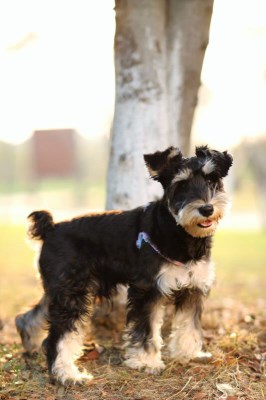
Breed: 2342-n000102-miniature_schnauzer